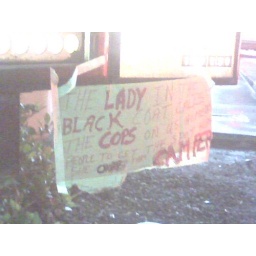
jack in the box sign